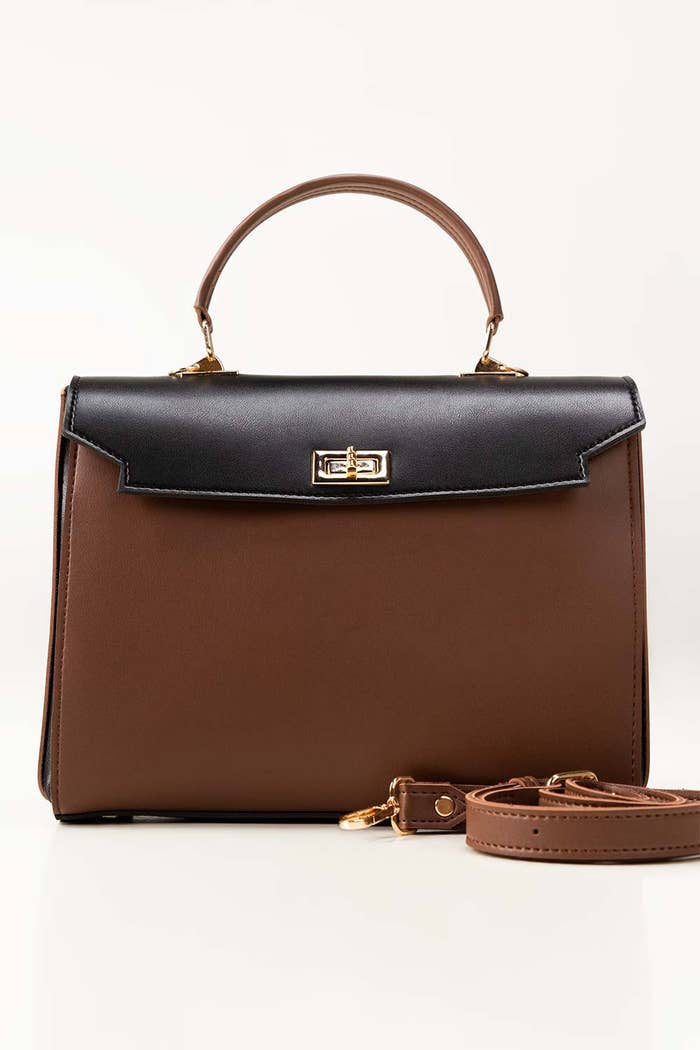
black brown katy leather crossbody bag